Monastery

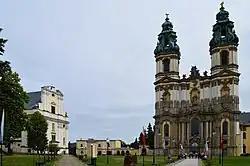
Krzeszów Abbey

In the Western Christian Church, the life of prayer and communal living was one of rigorous schedules and self-sacrifice. Prayer was their work, and the Office prayers took up much of a monk's waking hours – Matins, Lauds, Prime, Terce, daily Mass, Sext, None, Vespers, and Compline. In between prayers, monks were allowed to sit in the cloister and work on their projects of writing, copying, or decorating books. These would have been assigned based on a monk's abilities and interests. The non-scholastic types were assigned to physical labour of varying degrees.